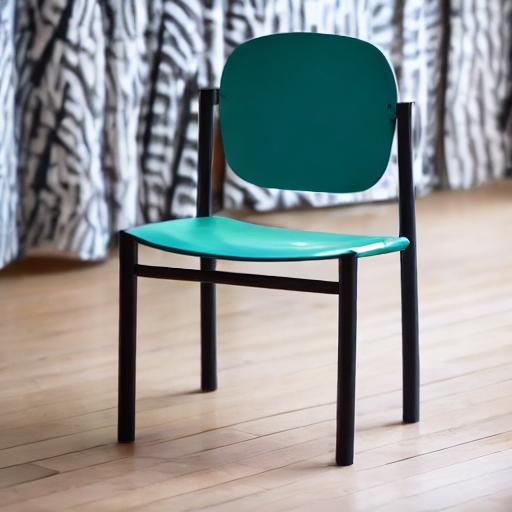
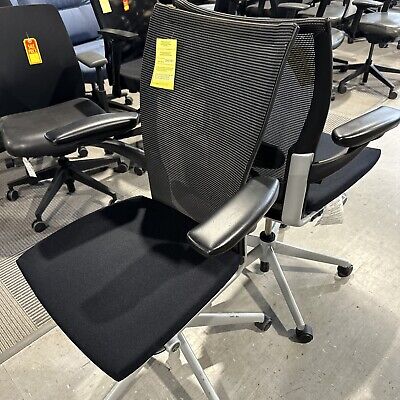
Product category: items_chair
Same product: no